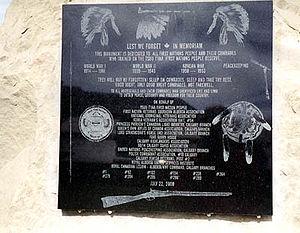
Monument aux morts, Sarcee Indian Reserve.
Les anciens combattants amérindiens sont les vétérans autochtones ayant combattu dans les rangs des armées des États-Unis ou du Canada au cours des guerres modernes.